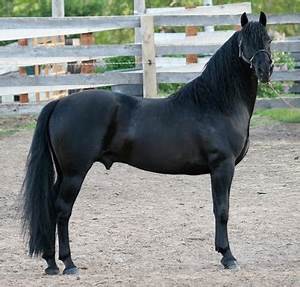
Label: cavallo